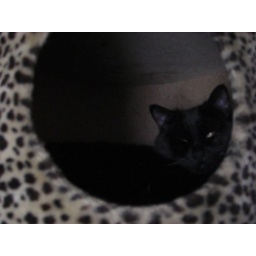
Long string of freya in cat tree